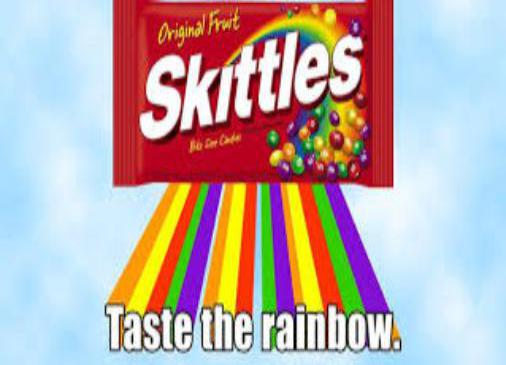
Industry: Food